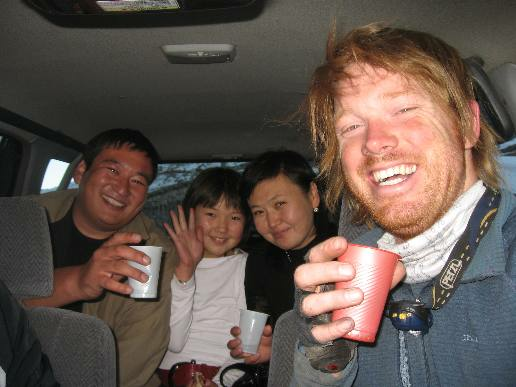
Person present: Yes